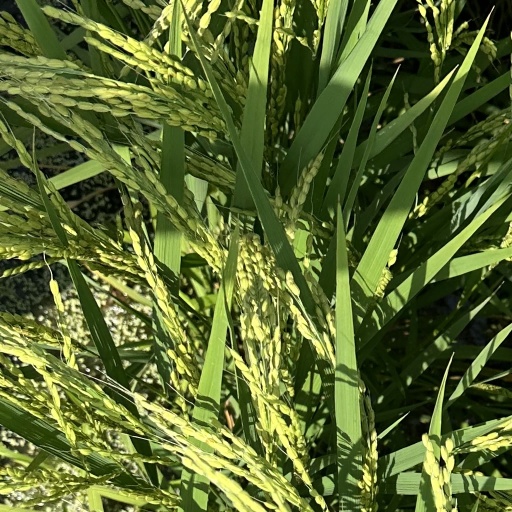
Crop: rice